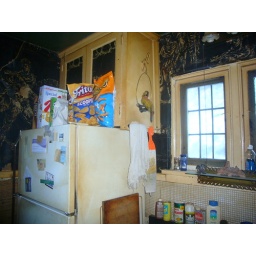
parrot over kitchen window